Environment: real
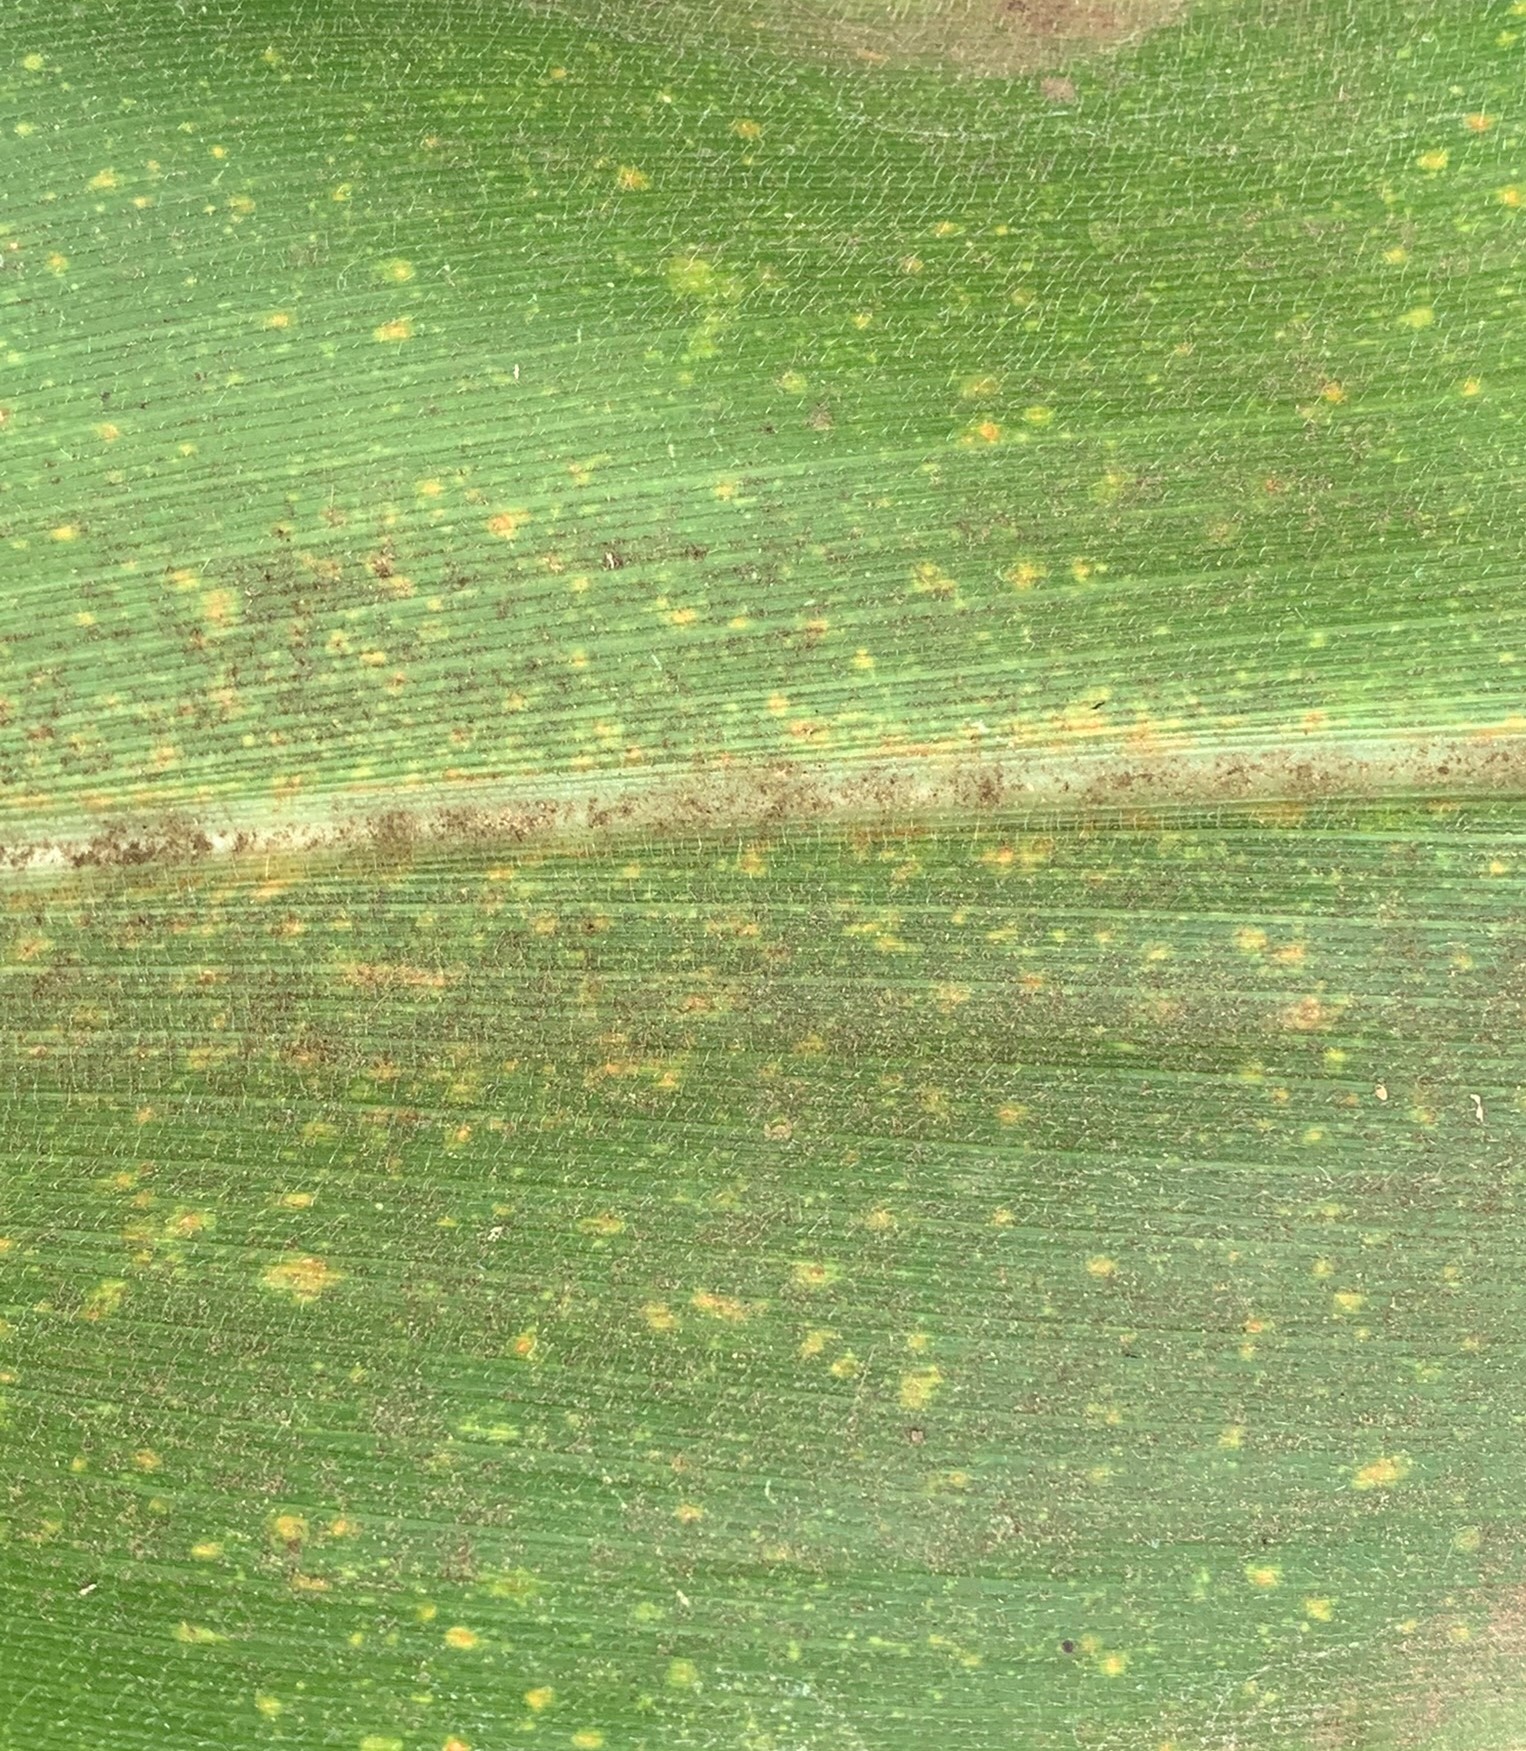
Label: lethal_necrosis